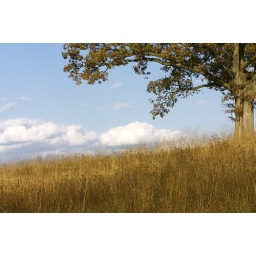
Clouds seeming to hang above a hill and beneath tree limbs.